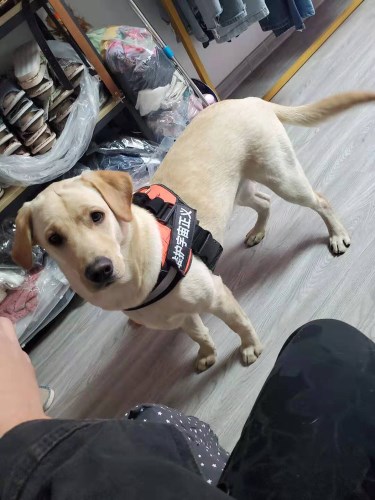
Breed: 3580-n000122-Labrador_retriever